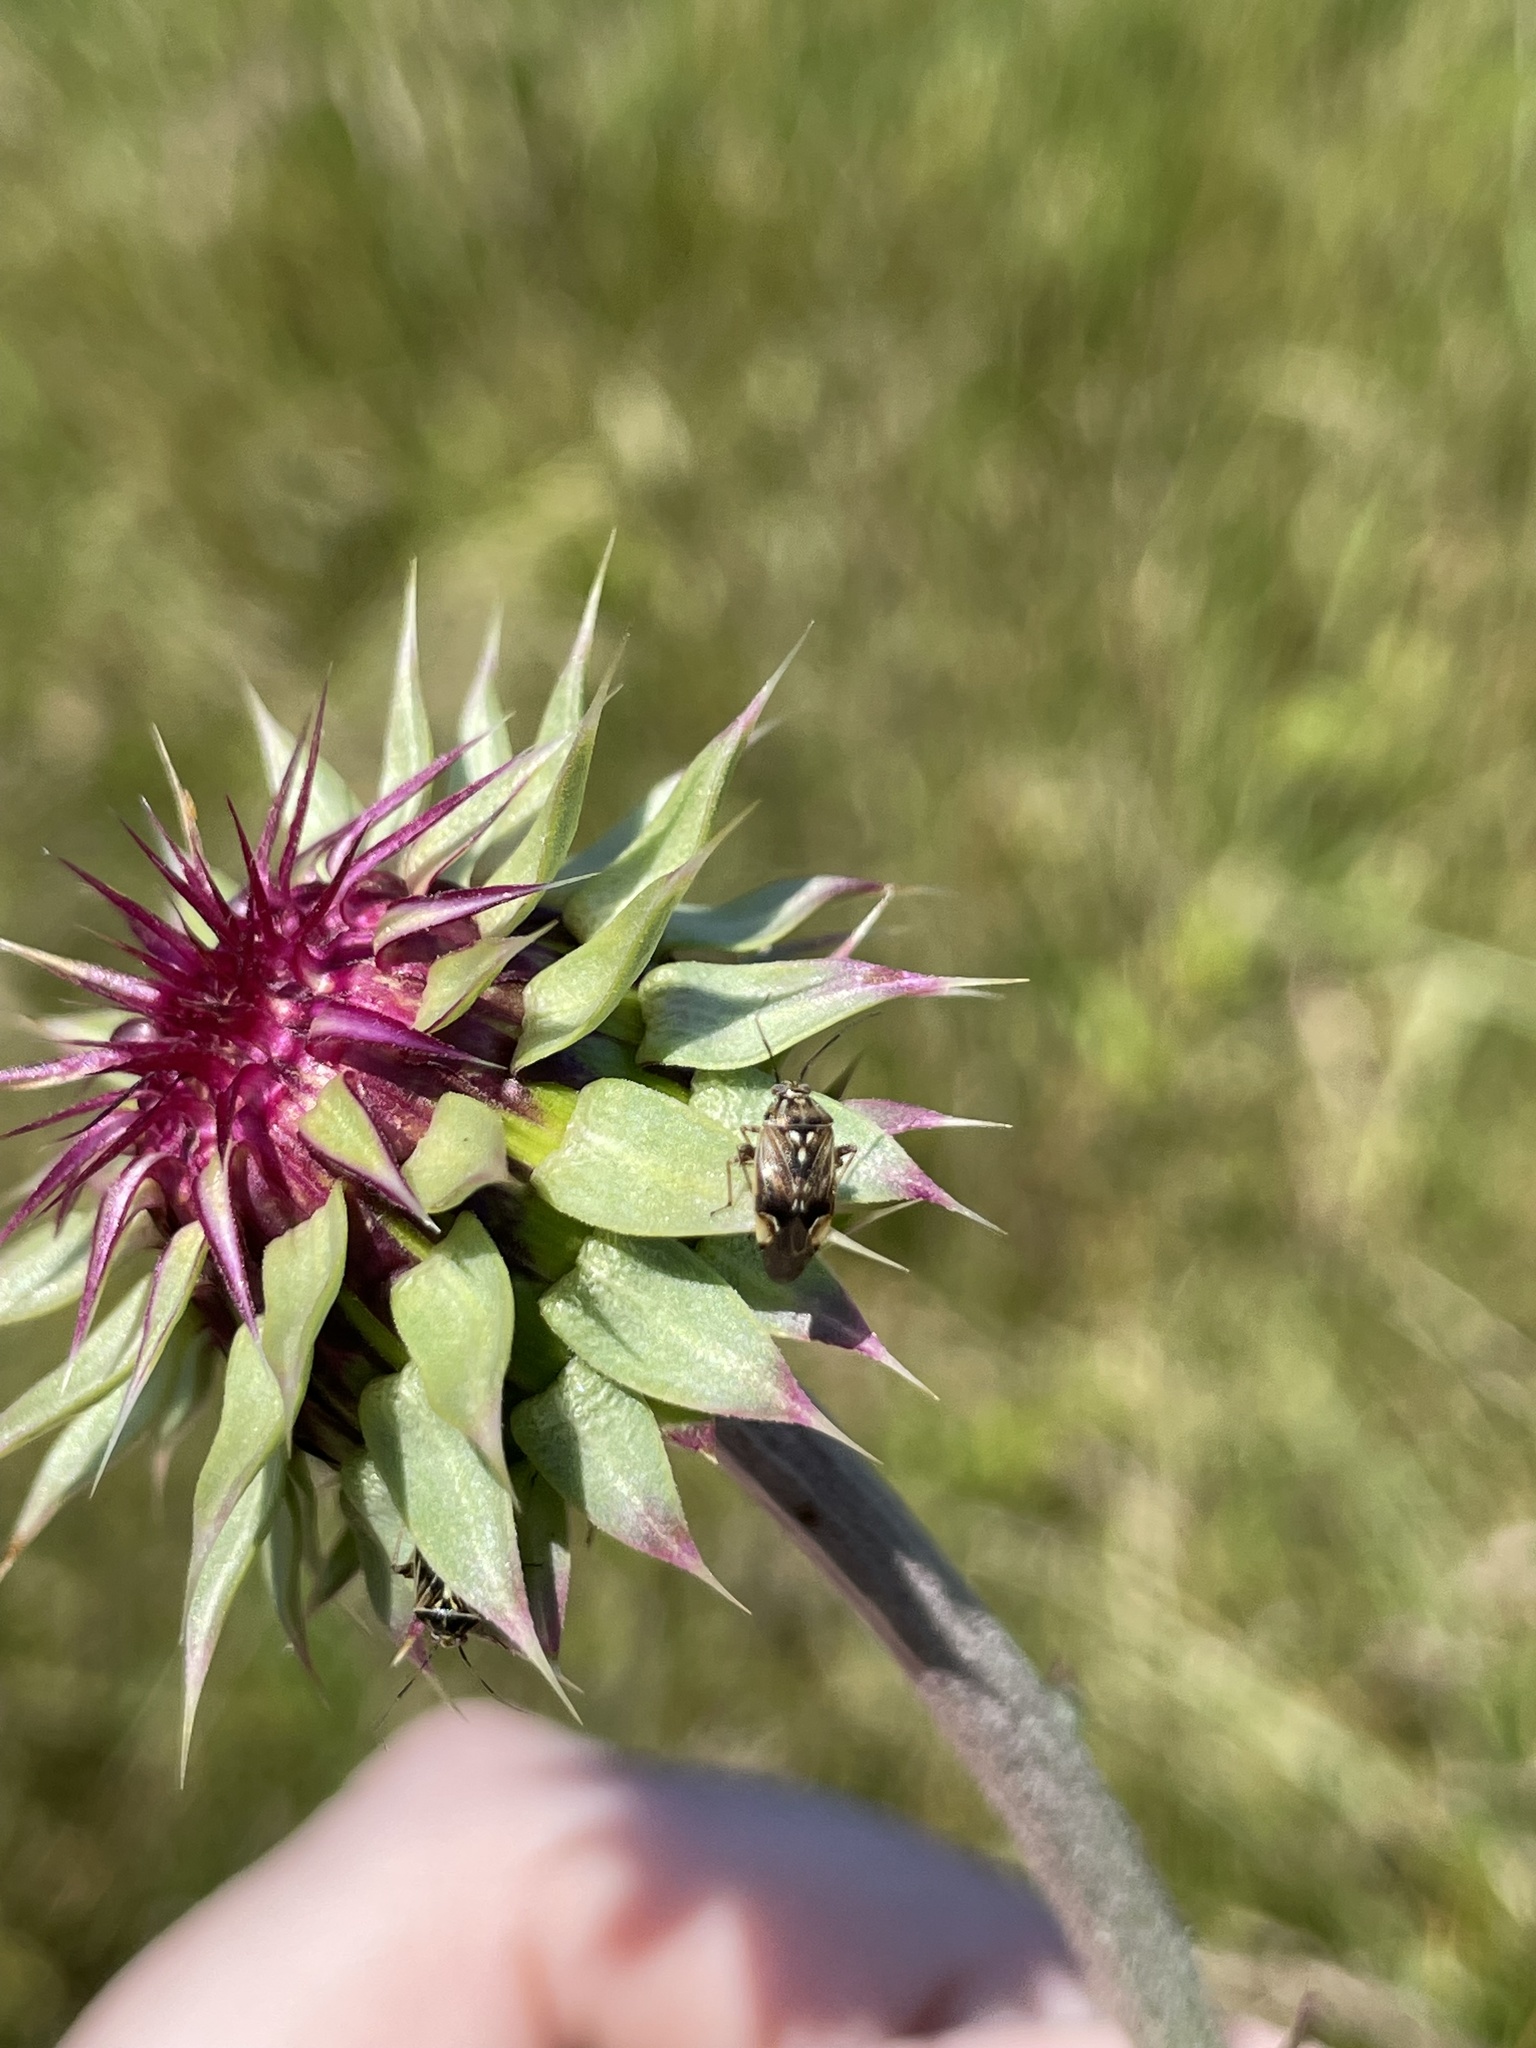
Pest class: lygus_bug